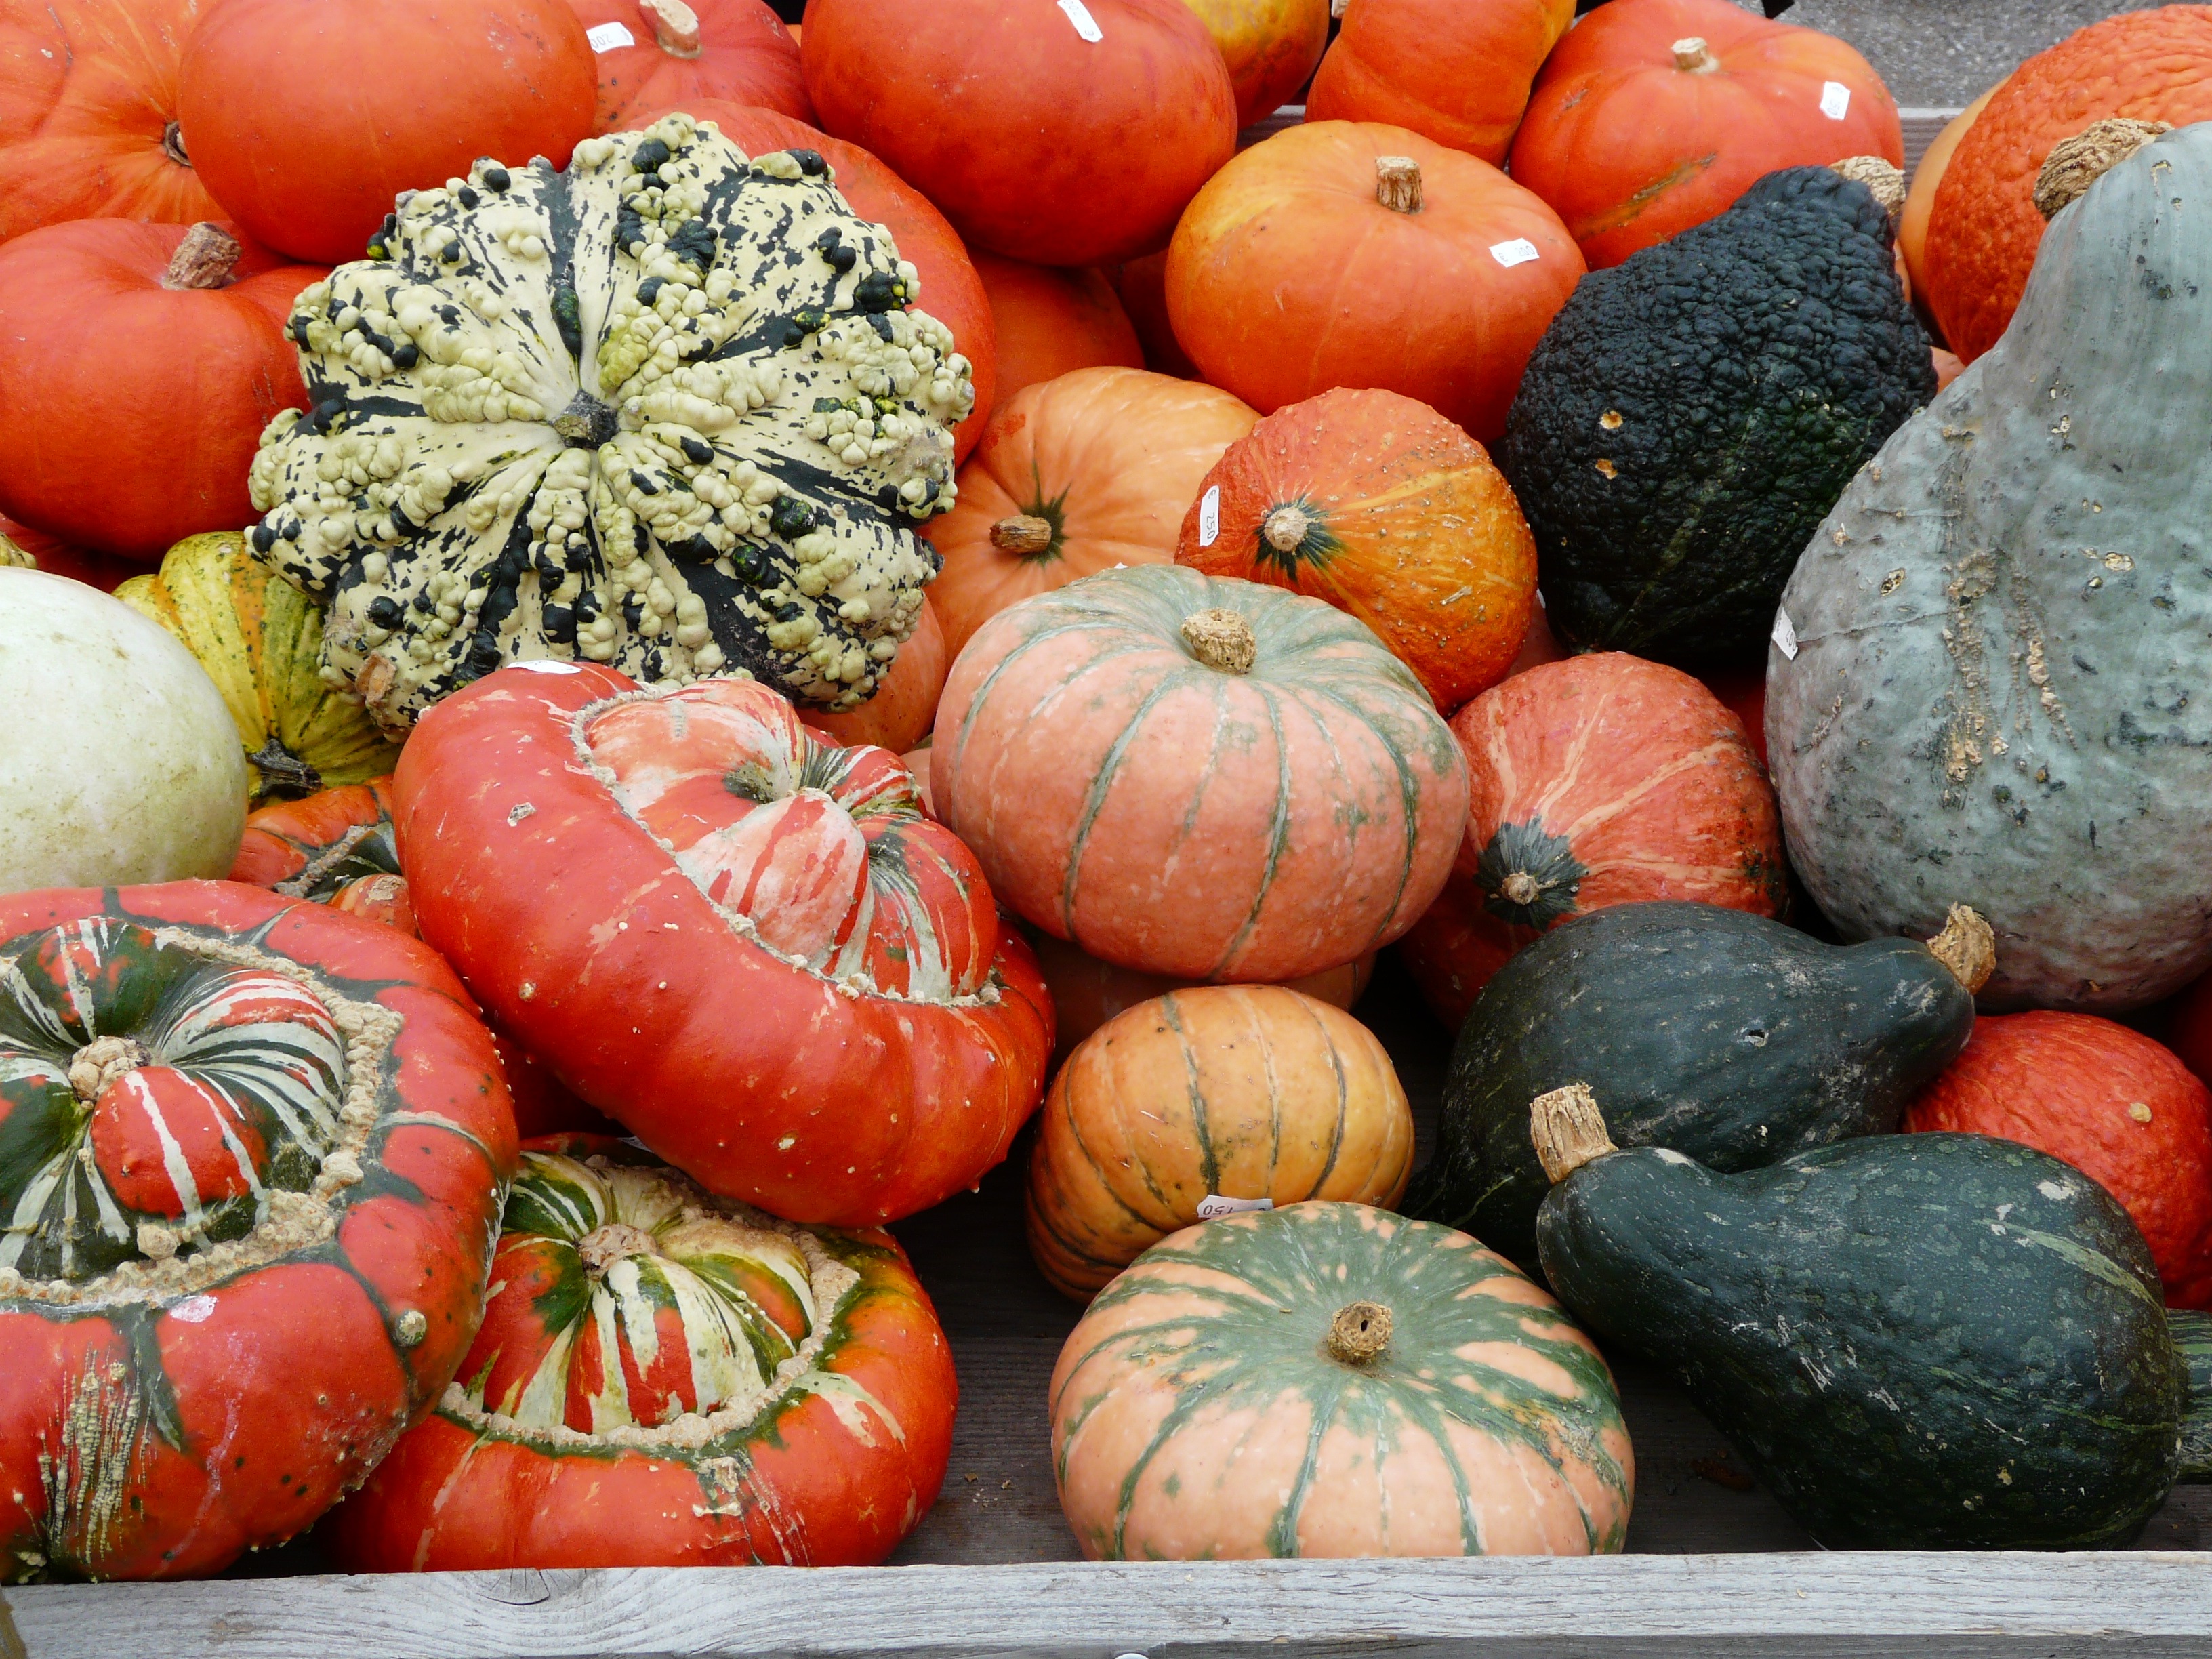
plant, orange, food, produce, vegetable, autumn, pumpkin, gourd, vegetables, different, calabaza, carving, pumpkins, cucurbita, flowering plant, winter squash, land plant, pumpkin species, kabocha, kuebismarkt, kuebissorten, bischofsmuetzen, feed pumpkins